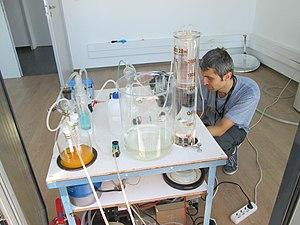
Un chercheur du LERF (Radu Banica) a démarré une installation de photocatalyse (Timisoara, Roumanie)